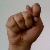
The image shows a hand gesture representing the letter 'T' in Indian Sign Language.